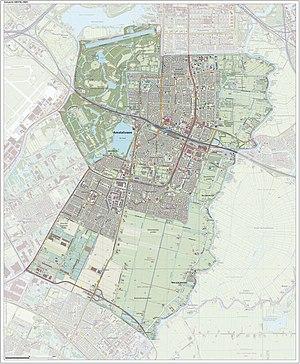
Amstelveen est commune néerlandaise située en province de Hollande-Septentrionale. Faisant partie de l'agglomération d'Amsterdam, elle compte 88 659 habitants lors du recensement de 2016.